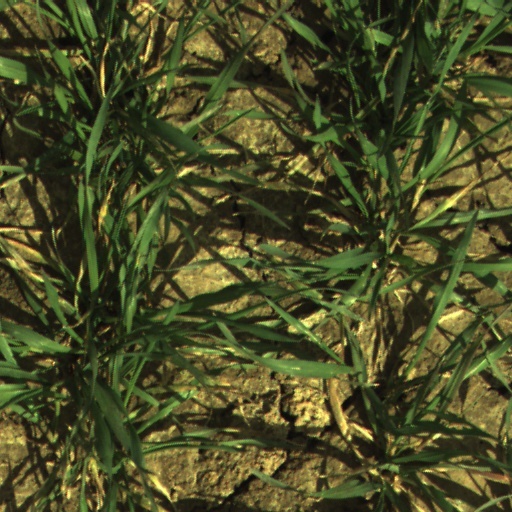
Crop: wheat